Lochya Zaala Re

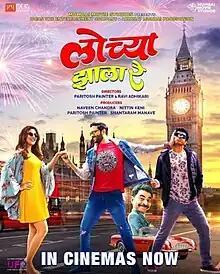
Theatrical release poster

Lochya Zala Re is a 2022 Indian Marathi-language drama film directed by the duo Paritosh Painter and Ravi Adhikari based on Suresh Jairam's play "Pati Sagle Uchapati". The film stars Ankush Chaudhari, Siddhartha Jadhav, Vaidehi Parashurami, Sayaji Shinde, Vijay Patkar. It was theatrically released on 4 February 2022.